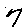
Label: 7